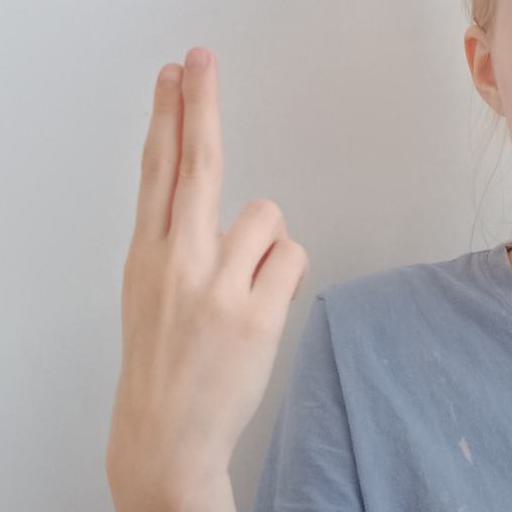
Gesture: two_up_inverted